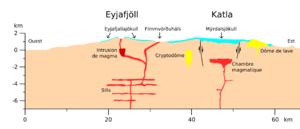
L'éruption de l'Eyjafjöll en 2010 est une éruption volcanique qui débute le 20 mars 2010 sur l'Eyjafjöll, un volcan du Sud de l'Islande, et prend fin le 27 octobre 2010. Sa première phase éruptive se déroule au Fimmvörðuháls, un col libre de glace entre les calottes glaciaires d'Eyjafjallajökull et de Mýrdalsjökull, et se manifeste par des fontaines et des coulées de lave qui se tarissent le 12 avril. Le 14 avril, la lave refait son apparition dans la caldeira du volcan recouverte par l'Eyjafjallajökull. Elle provoque une importante fonte de la glace ce qui entraîne des jökulhlaups, des inondations glaciaires brutales et destructrices, ainsi que la formation d'un important panache volcanique composé de vapeur d'eau, de gaz volcaniques et de cendres. Ces dernières, poussées par les vents dominants qui les rabattent sur l'Europe continentale, entraînent d'importantes perturbations dans le transport aérien dans le monde avec la fermeture de plusieurs espaces aériens et de nombreuses annulations de vols jusqu'au 20 avril. À partir de cette date, l'activité éruptive est moins explosive mais se maintient à un niveau soutenu avec notamment la formation d'une nouvelle coulée de lave.